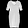
Label: Dress